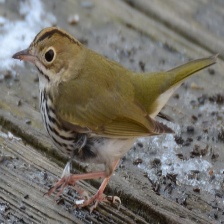
Species: OVENBIRD
Scientific name: SEIURUS AUROCAPILLA